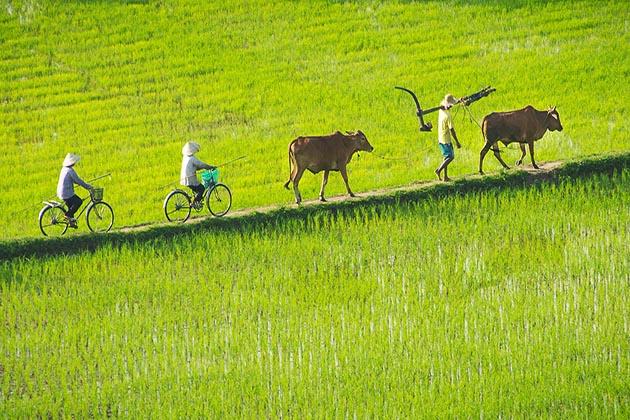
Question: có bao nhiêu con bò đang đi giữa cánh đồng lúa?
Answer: hai con